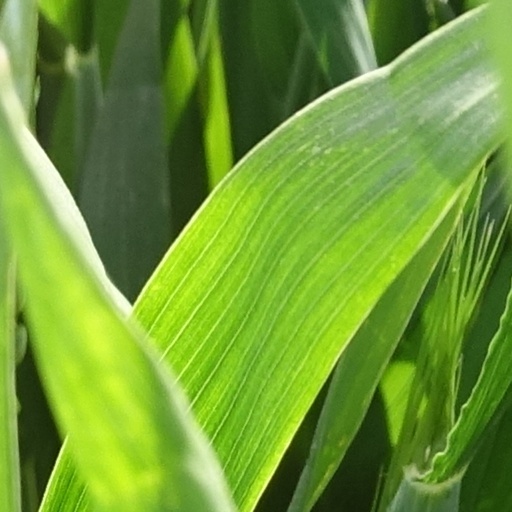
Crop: wheat